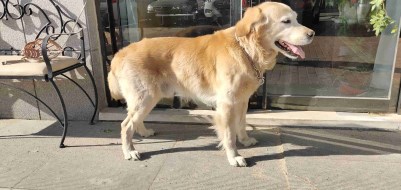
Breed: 5355-n000126-golden_retriever